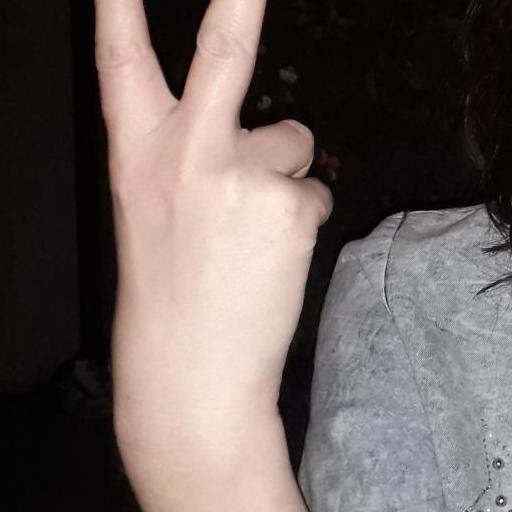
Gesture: peace_inverted